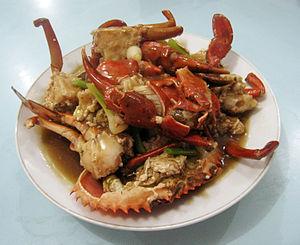
Le crabe sauce d'huître est un plat de fruits de mer chinois à base de crabe, servi dans une sauce d'huître. C'est un plat populaire en Asie, et notamment en Chine, Singapour, Indonésie et aux Philippines.